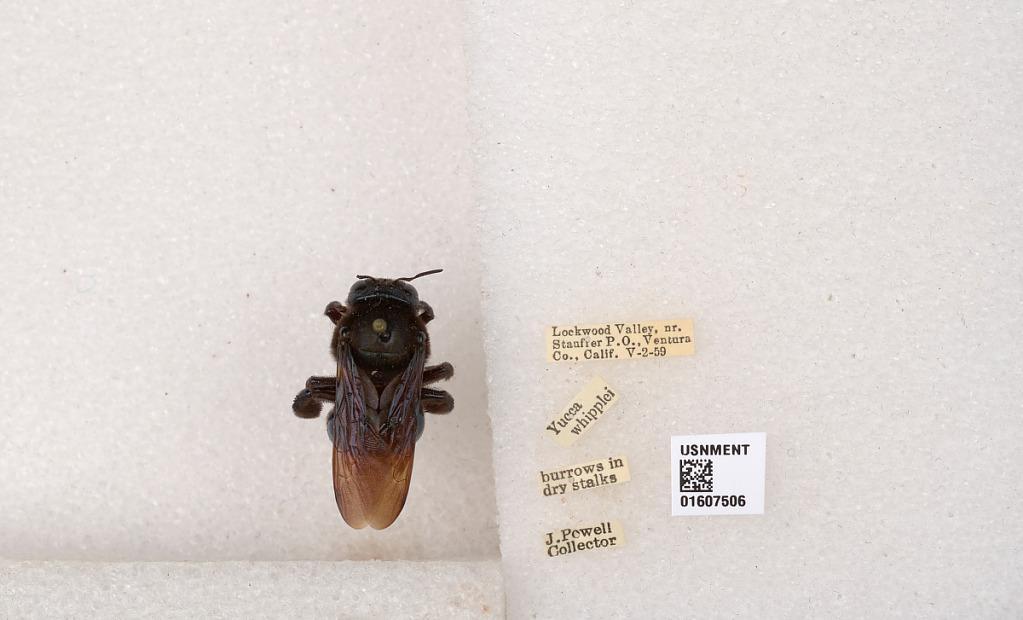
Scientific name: Xylocopa (Xylocopoides) californica diamesa Hurd
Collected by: J. Powell
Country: United States
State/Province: California
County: Ventura
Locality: Lockwood Valley, nr. Stauffer P.O.
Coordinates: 34.7457, -119.068